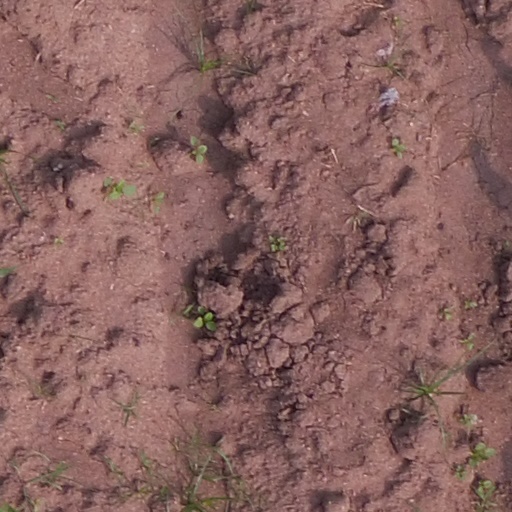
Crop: maize; corn